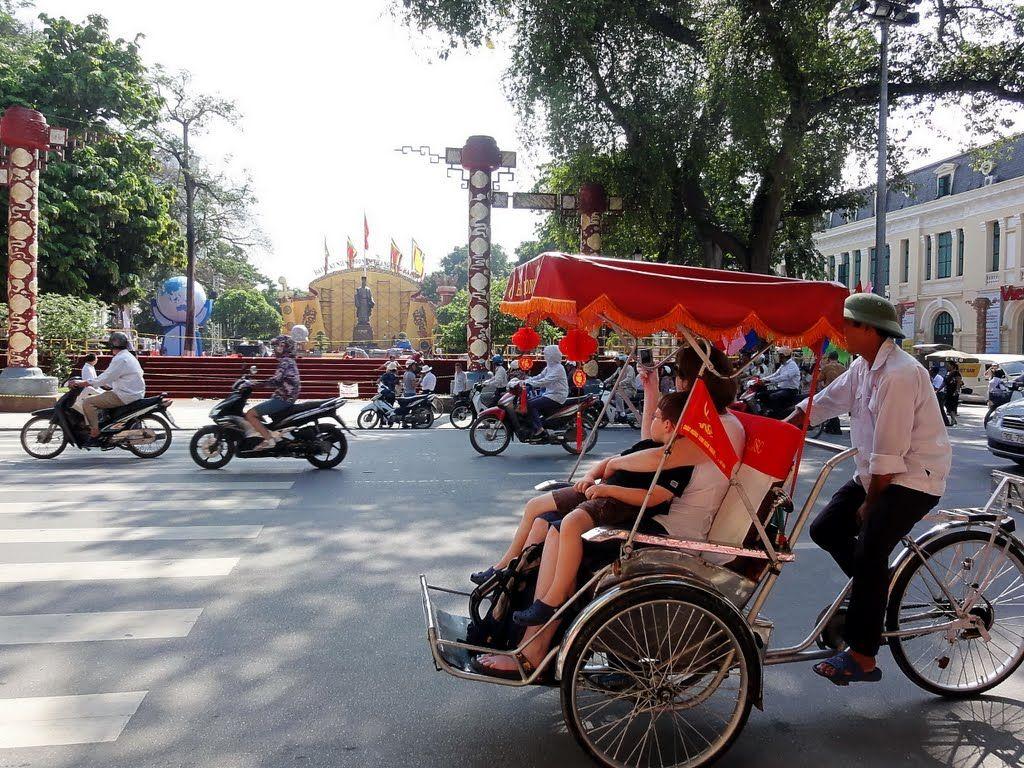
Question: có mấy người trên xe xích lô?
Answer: có ba người trên xe